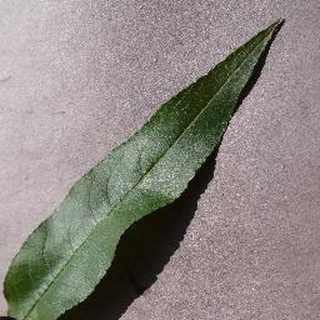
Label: healthy_peach